Amédée Despans-Cubières

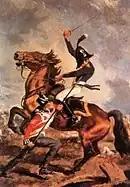
Scots Guard Sergeant A. Fraser unhorsing Col. Cuieres at Hougoumont Farm, June 1815

On Napoleon's return from Elba in 1815, colonel de Cubières was made colonel "à la suite" to the 1st Light Infantry Regiment, of which the titular colonel was Beurnonville. According to Jolyet, Napoleon reviewed this regiment on the day after his arrival back in Paris on 21 March and asked who was its commander. Cubières replied "Sir, it is colonel de Beurnonville; but he is ill." Napoleon replied "Beurnonville is not sick - it is you, colonel Cubières, who shall nevertheless take command of the 1st Light Infantry". Cubières wished to decline, but Napoleon did not give him time to do so. Although devoted to Napoleon, Cubières demanded his soldiers should come out against the Acte additionnel aux constitutions de l’Empire, to mark the need for a liberal and reforming government. The 1st Light Infantry was thus the only regiment to vote against it. In 1815, Despans-Cubières fought with his regiment at Waterloo and was wounded at Quatre-Bras and at Mont-Saint-Jean.